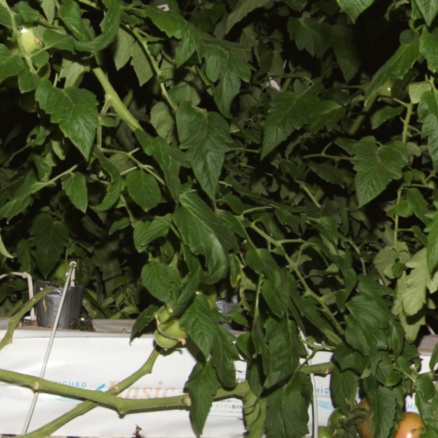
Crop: tomato